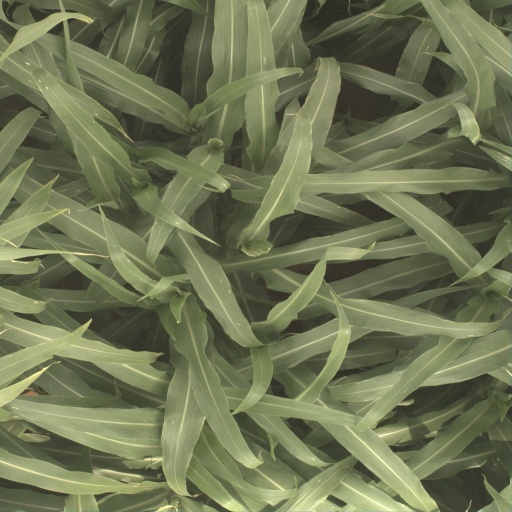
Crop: sorghum